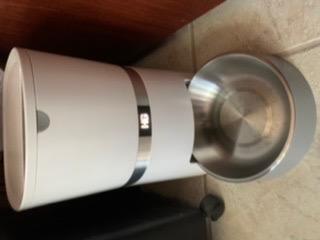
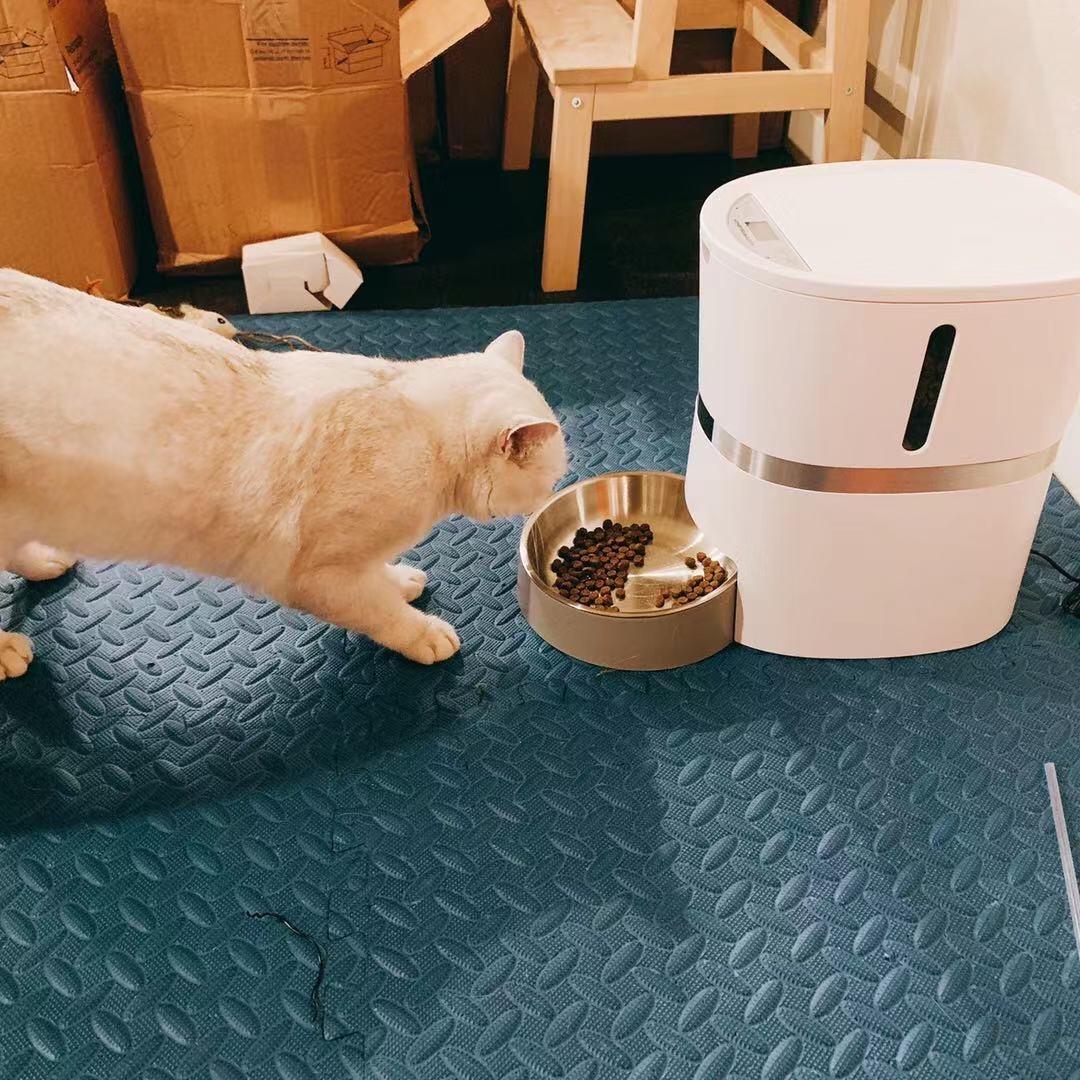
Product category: items_feeder
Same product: yes